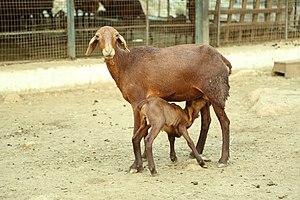
Le Madras Red est une race de mouton élevée en Inde et connue pour la qualité de sa viande et de son cuir. Elle appartient au groupe des races à poil d'Inde du Sud et est parfois appelée « Madras du Sud ».